Charvet Place Vendôme

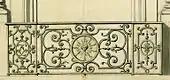
Model handrail designed by Jules Hardouin-Mansart for the balconies of the place Vendôme.

Charvet remains the oldest shop on place Vendôme, which explains both the inclusion of the location into the firm's name, and the use as a logo of the sun device, designed by Jules Hardouin-Mansart to ornate the handrails of the balconies of the Place, which was built in honor of Louis XIV, the Sun King.